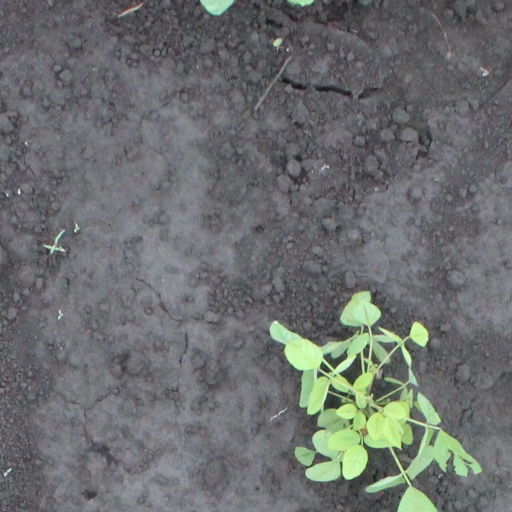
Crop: soybean